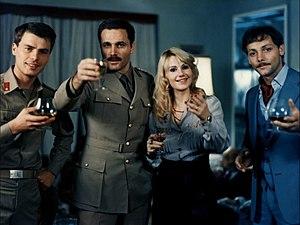
Les acteurs italiens Michele Placido, Franco Nero, l'actrice français Miou-Miou et l'acteur français Patrick Dewaere lors du tournage du film italien La Marche triomphale en 1975, en Italie.
Patrick Bourdeaux, dit Patrick Dewaere [patʁik dəvɛʁ] est un acteur français né le 26 janvier 1947 à Saint-Brieuc et mort le 16 juillet 1982 à Paris 14ᵉ.
La Marche triomphale est un film italo-germano-français réalisé par Marco Bellocchio en 1976.